Allison Hill, Harrisburg, Pennsylvania

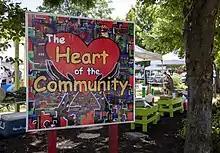
Allison Hill Farmers Market, July 2020

The Hill is home to Reservoir Park, where summer festivals draw hundreds each year to celebrate music and the arts. Audiences sit on the grassy hill overlooking the Levitt Pavilion, an open-air amphitheater, which hosts free events, including talent contests, "Jazz Under the Stars," movies, and "Shakespeare in the Park."